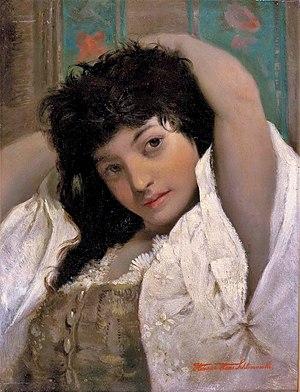
Coquette